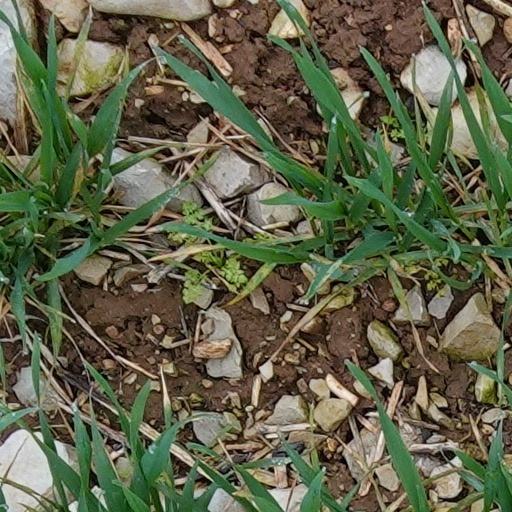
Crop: wheat